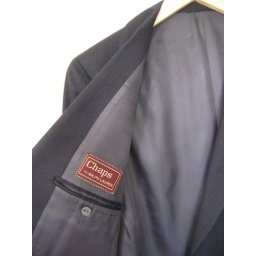
CHAPS by Ralph Lauren- Midnight blue pin striped wool coat. 40L. Navy lining.